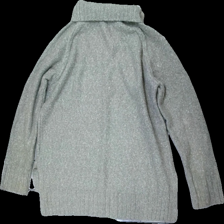
View: back
Type: Sweater
Category: Ladies
Brand: H&M
Colors: Grey
Material: unknown
Cut: Regular, Turtle neck
Size: S
Season: Winter
Price range: <50
Recommended usage: Export
Description: Grey turtleneck knitted sweater